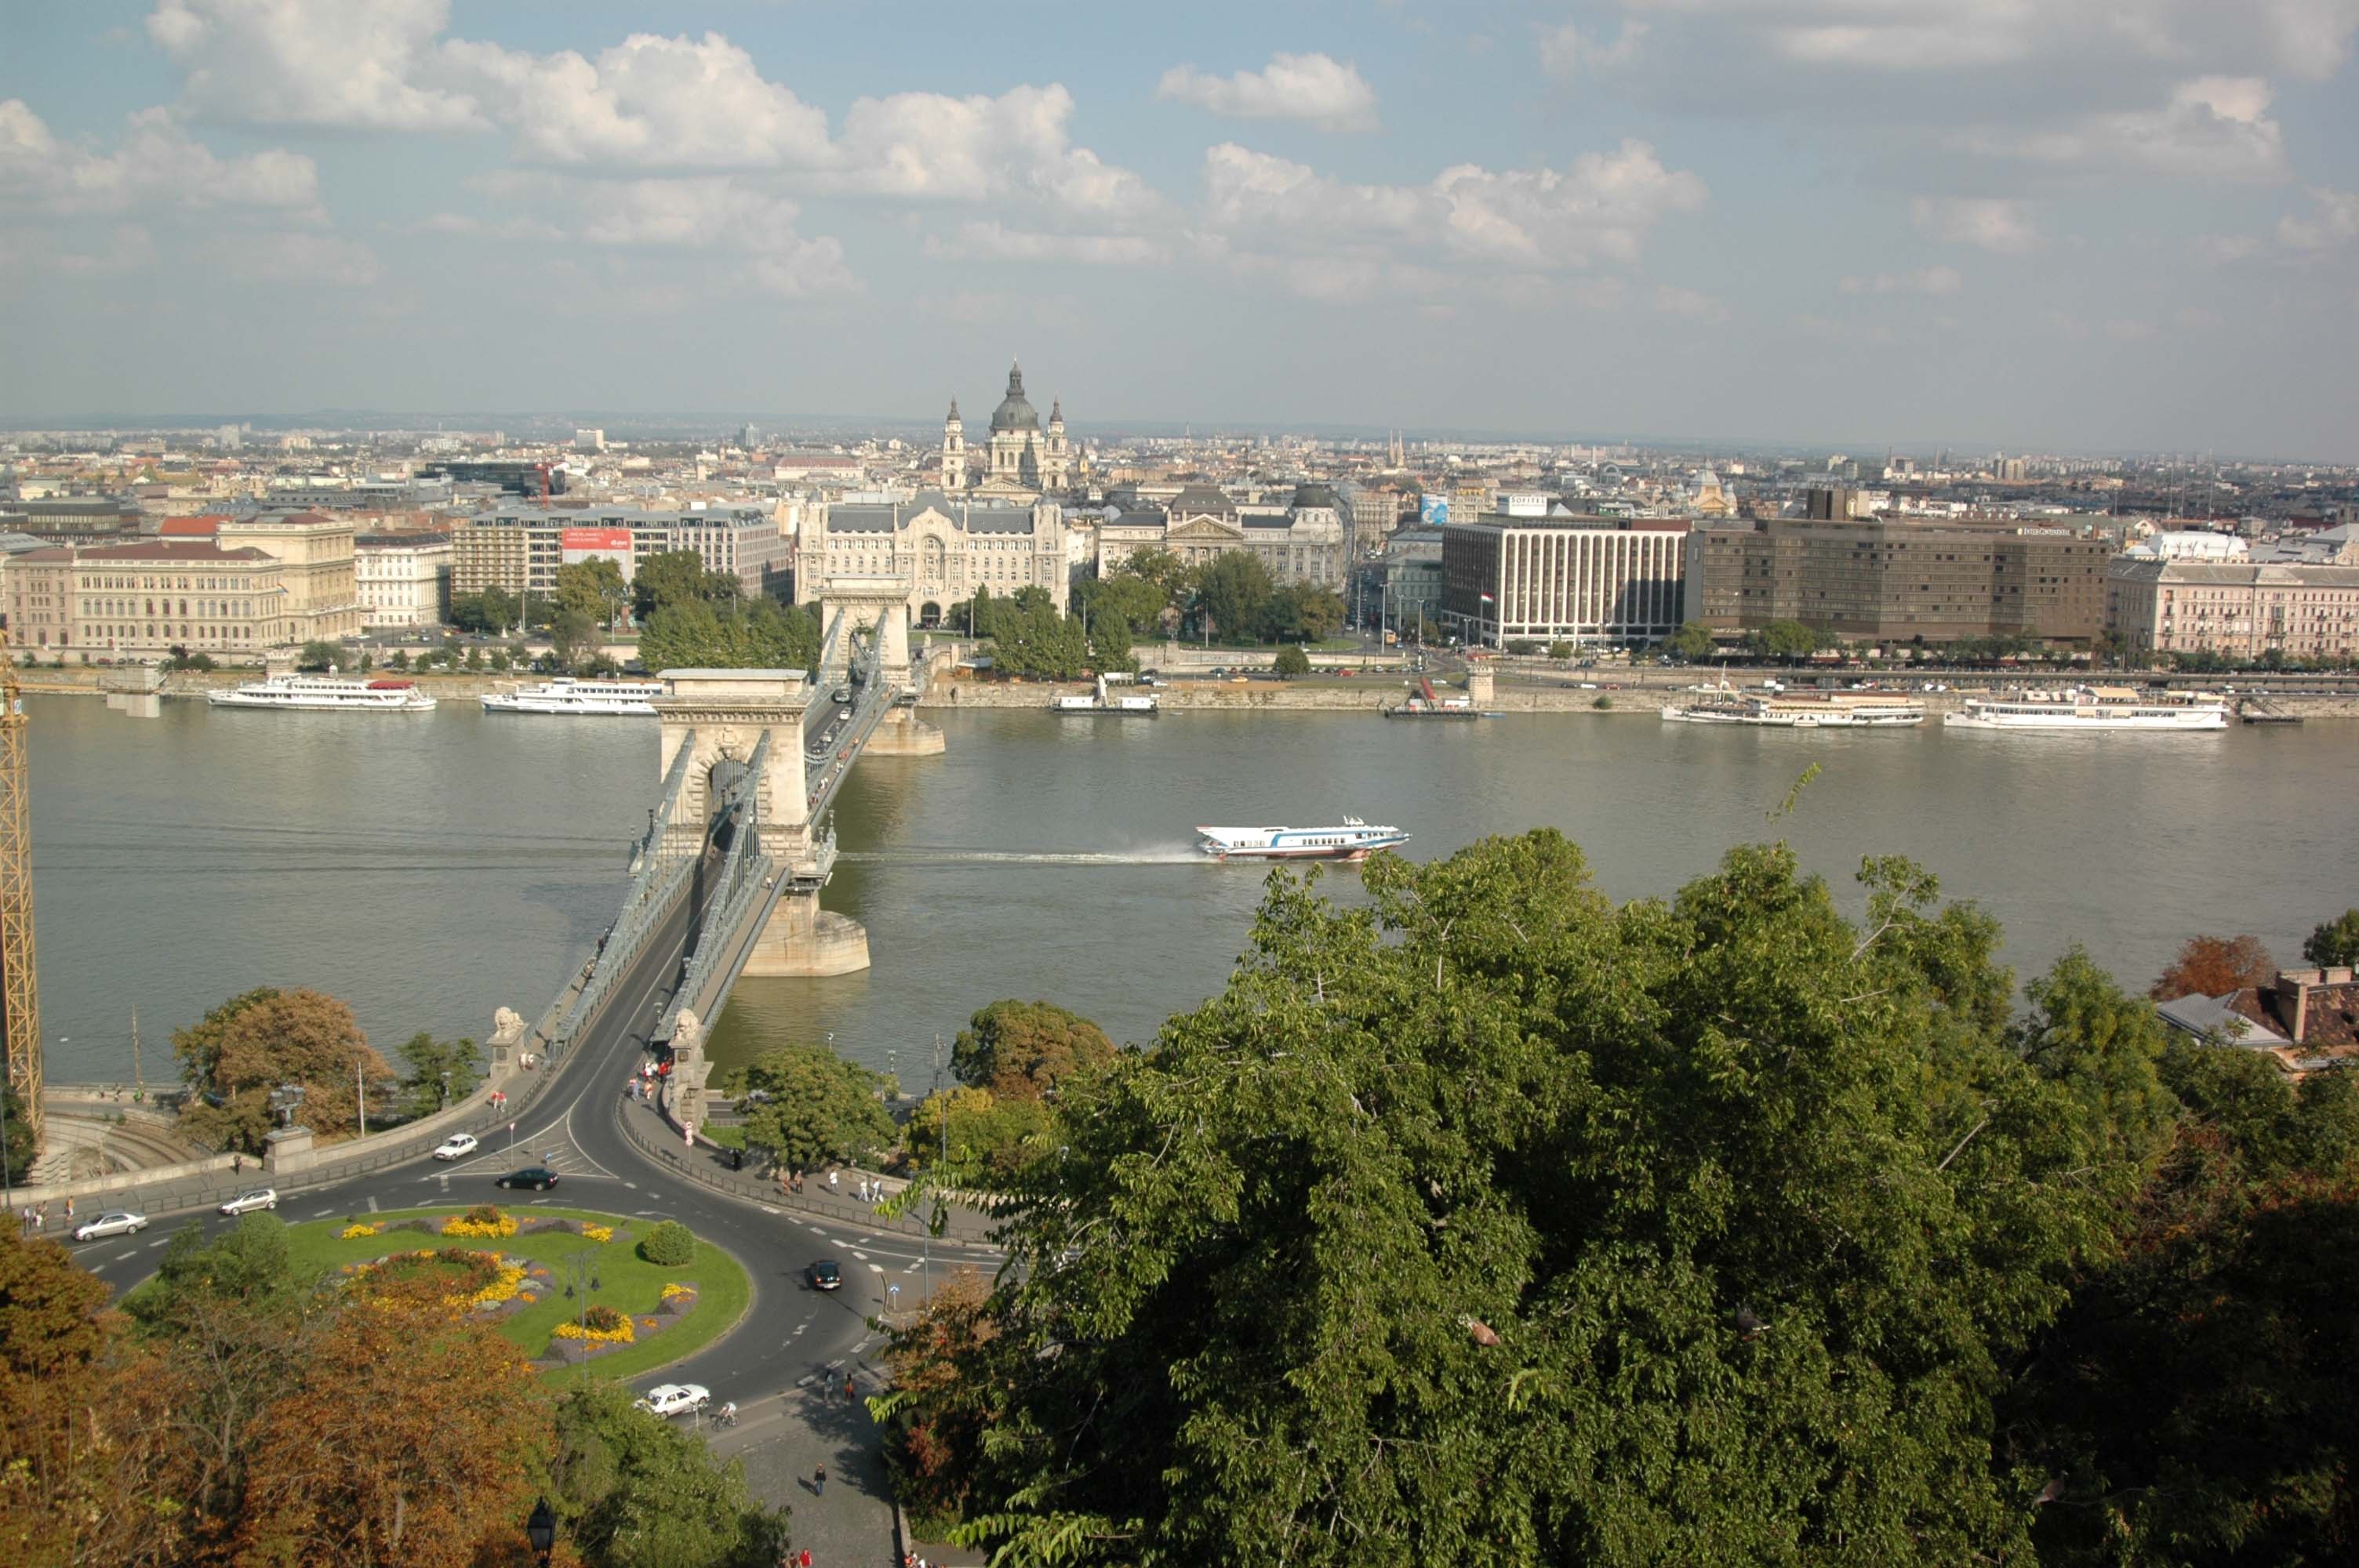
sea, coast, bridge, river, cityscape, bay, reservoir, tourism, waterway, danube, budapest, hungary, bird's eye view, aerial photography, chain bridge